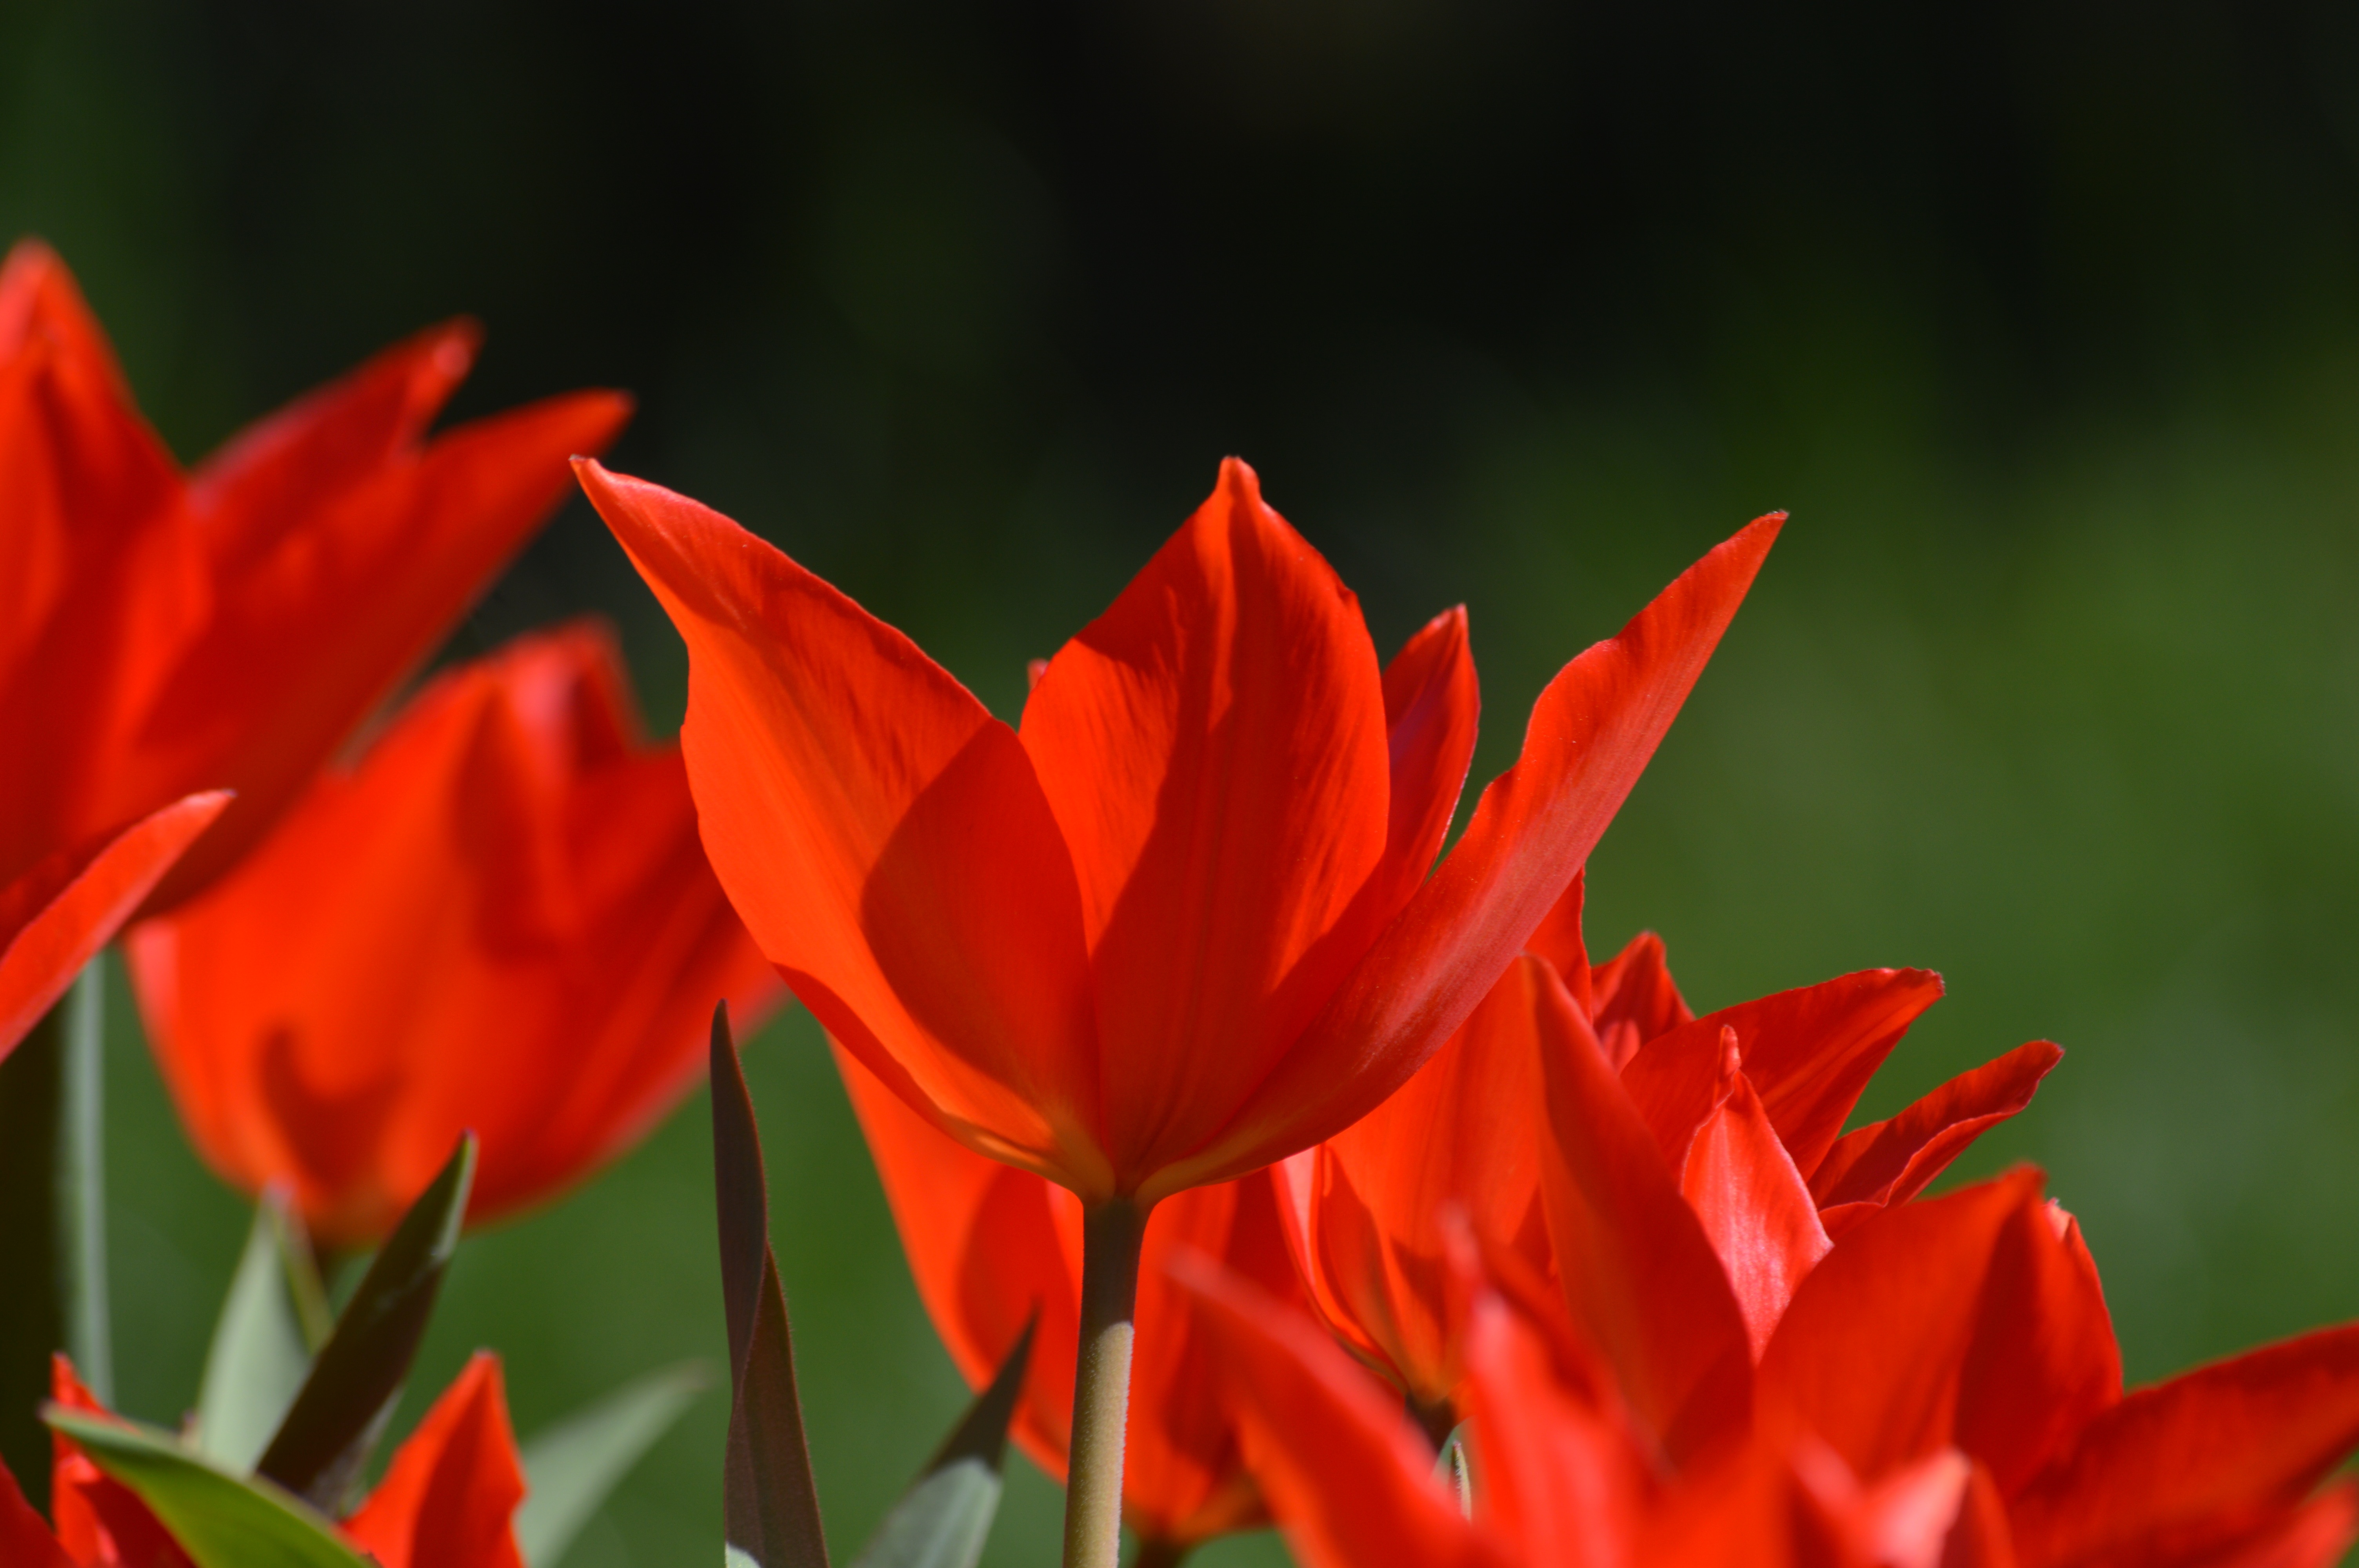
nature, plant, photography, flower, petal, tulip, spring, red, botany, blooming, garden, flora, wildflower, close up, beauty, macro photography, garden flowers, flowering plant, plant stem, land plant